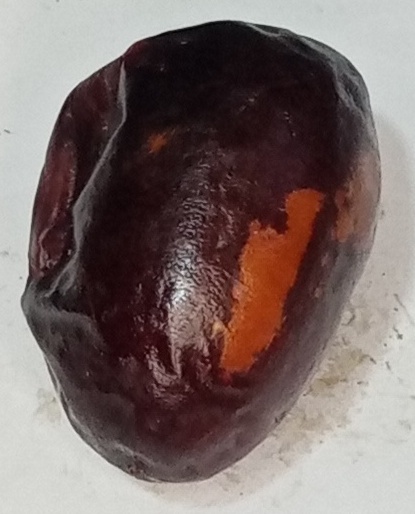
Variety: kupro
Size: large
Grade: grade-3